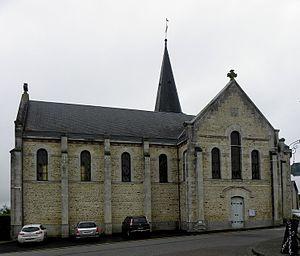
Église Sainte-Marie-Madeleine d'Héloup (61). Flanc sud.